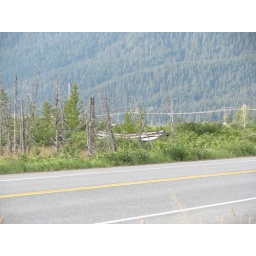
There is a house in the background flatten, and the preserved trees around from the earthquake of 1964